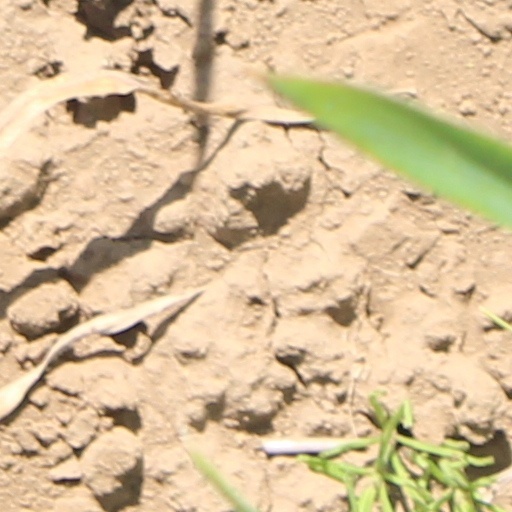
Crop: wheat